Question: Please indicate a possible affordance area of the bench that can be used for sitting
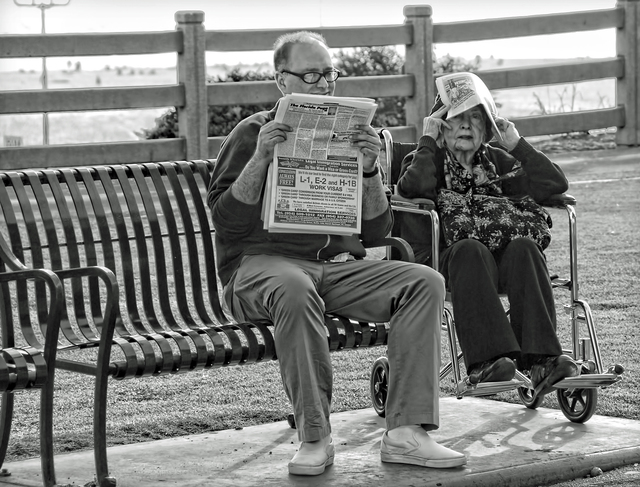
Answer: [0, 276, 412.811, 385]